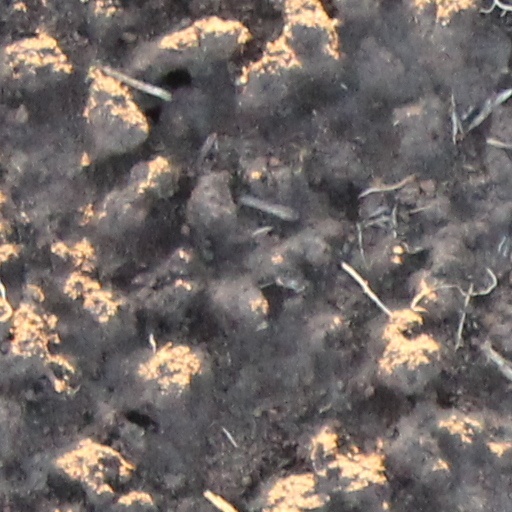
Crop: wheat